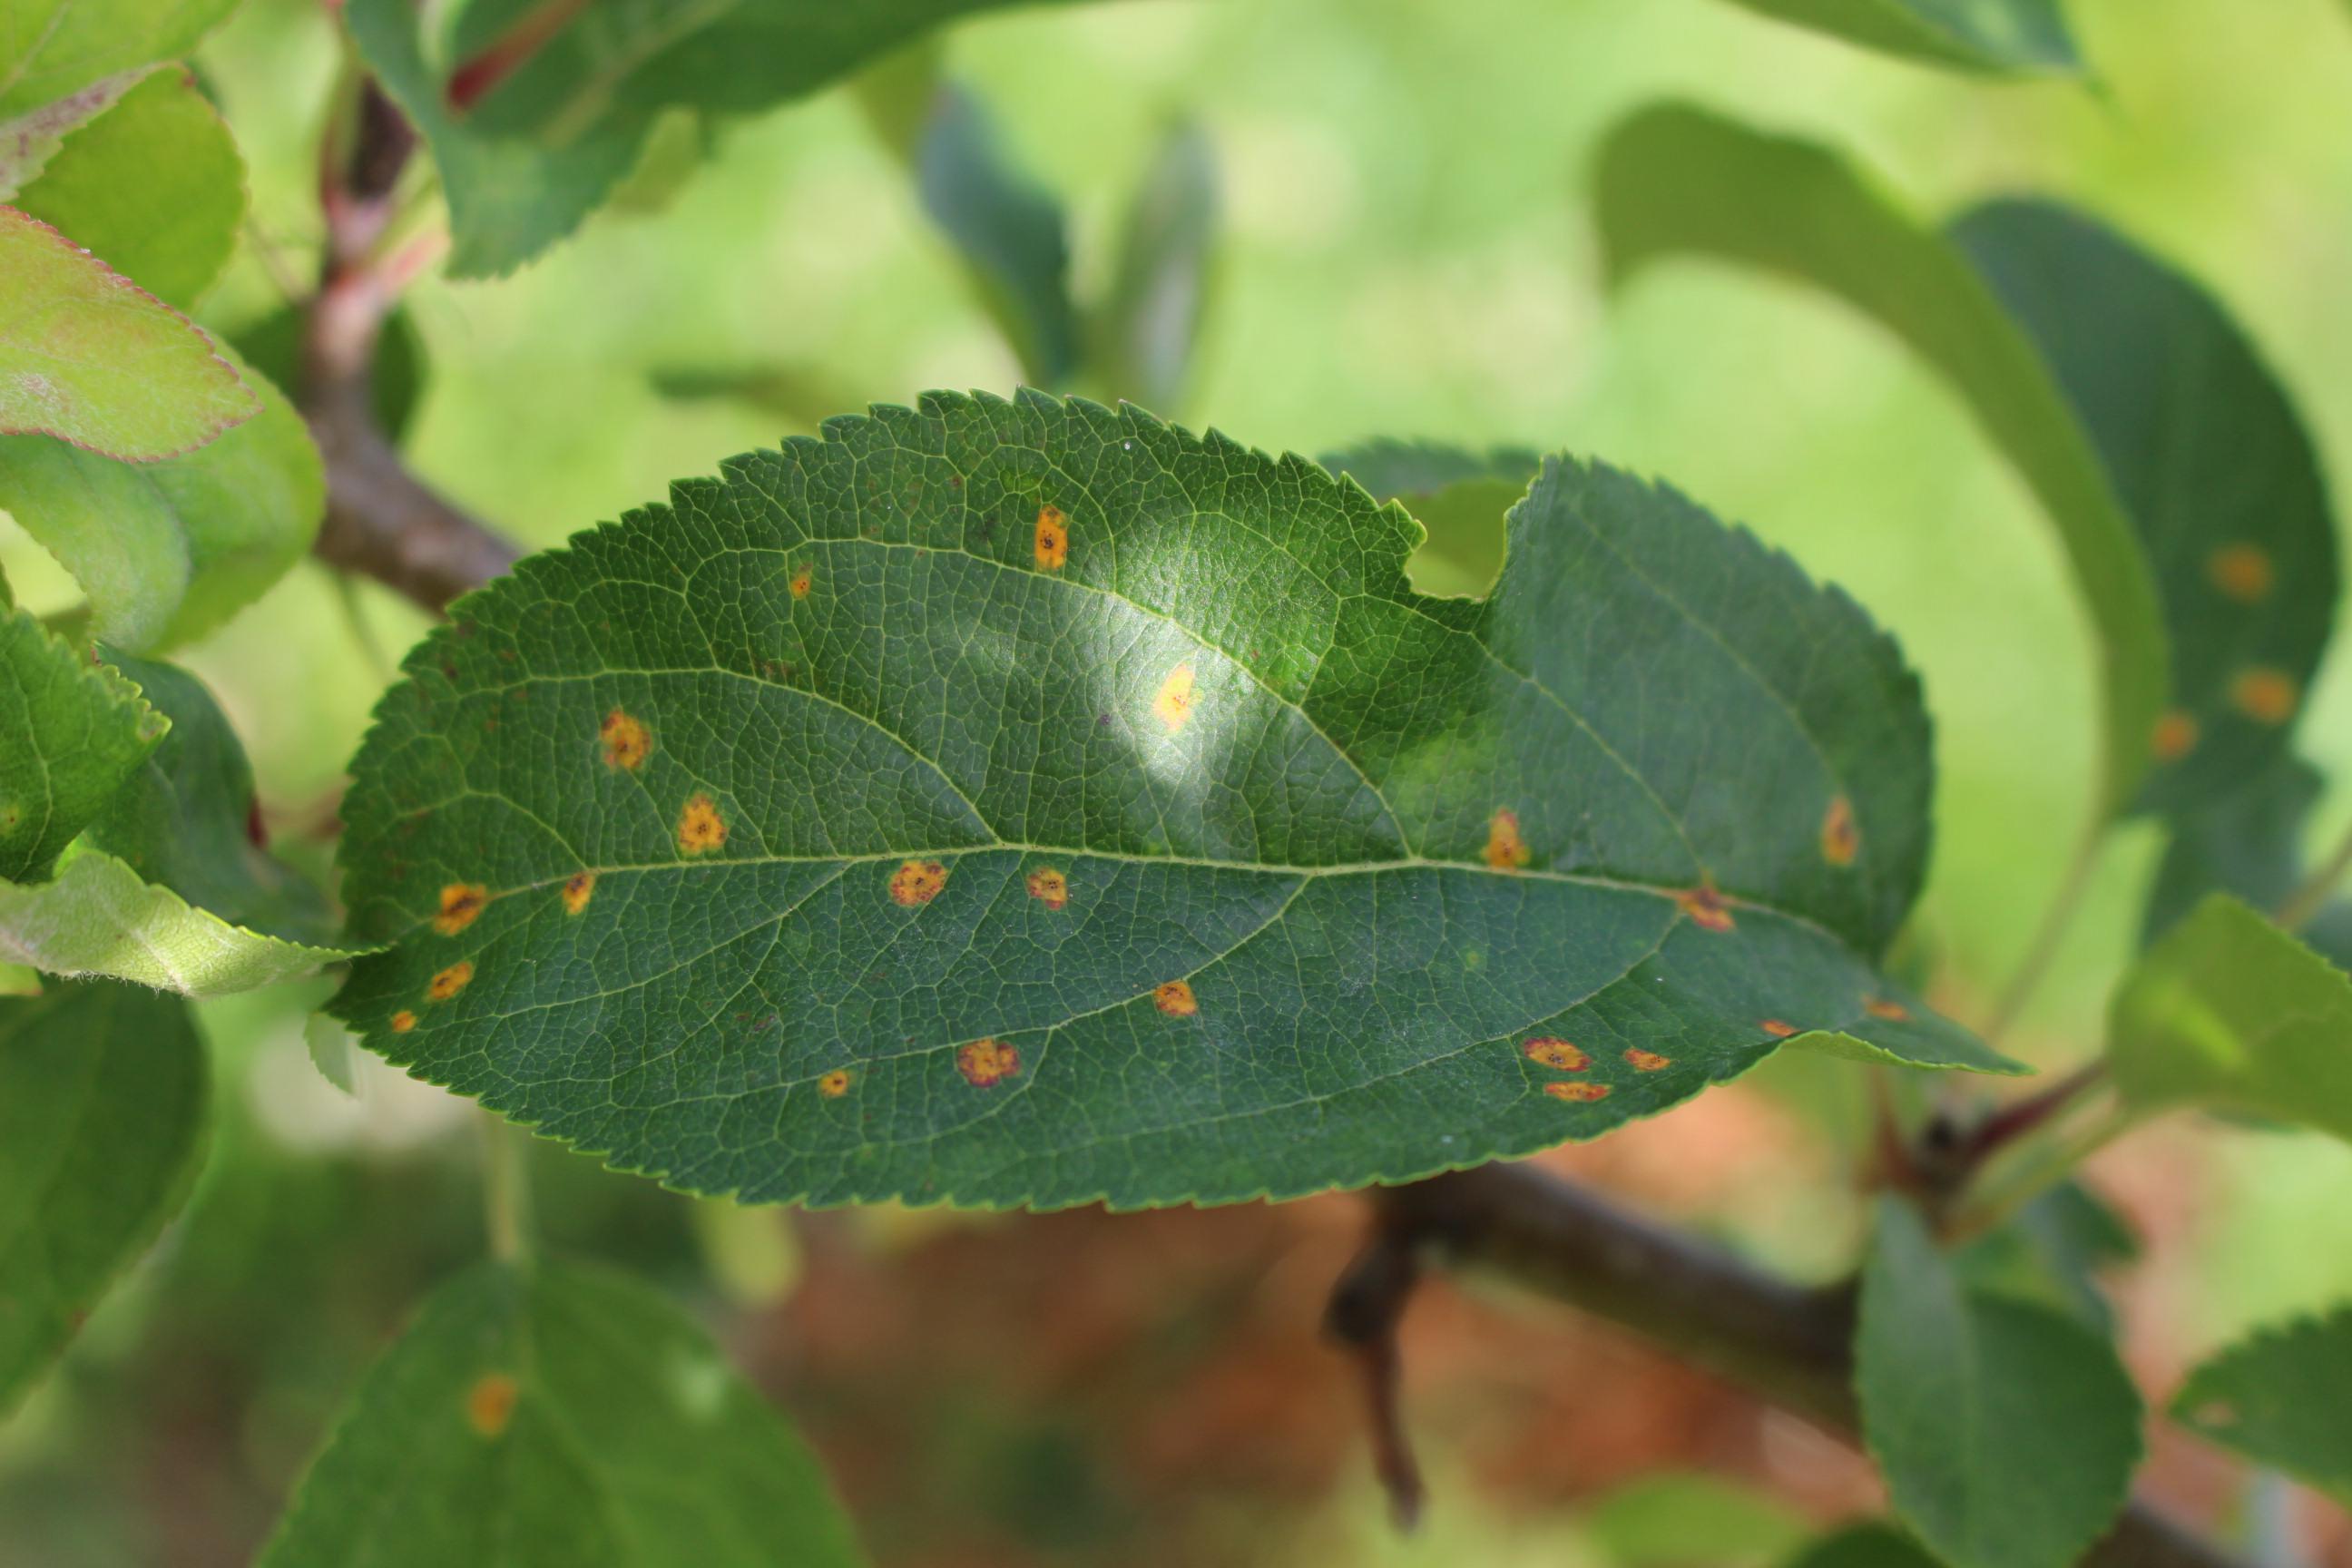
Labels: rust